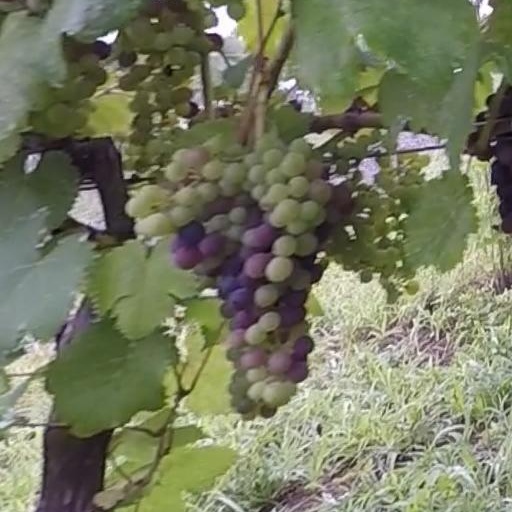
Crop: grape